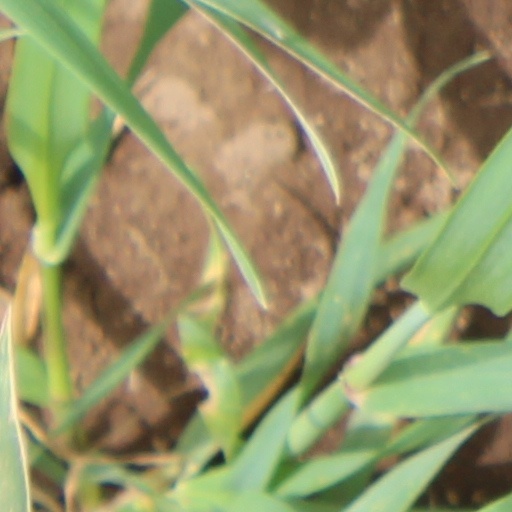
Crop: wheat